Bob Elliott (medical researcher)

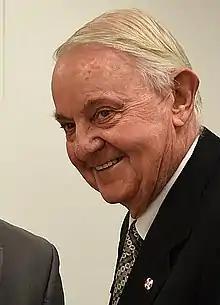
Elliott in 2016

Born in Adelaide, South Australia, on 3 January 1934, Elliott was educated at Adelaide High School, and studied medicine at the University of Adelaide from 1951 to 1956. After working as a house surgeon in Blenheim, New Zealand, he trained in paediatric medicine in Adelaide and Denver, Colorado. He was appointed as a senior lecturer at Adelaide in 1963, and in 1970 he moved to the University of Auckland School of Medicine as the foundation professor of paediatrics.